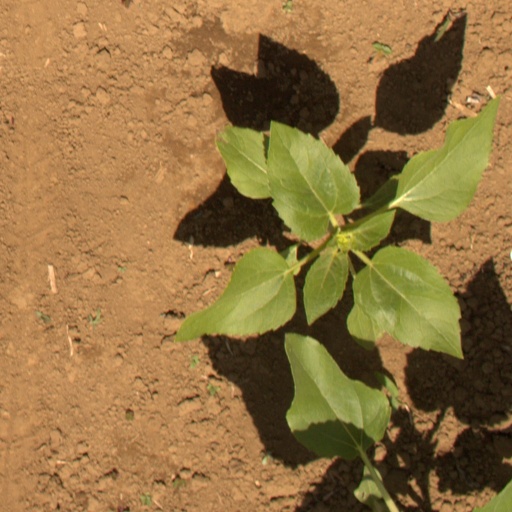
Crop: Jerusalem artichoke